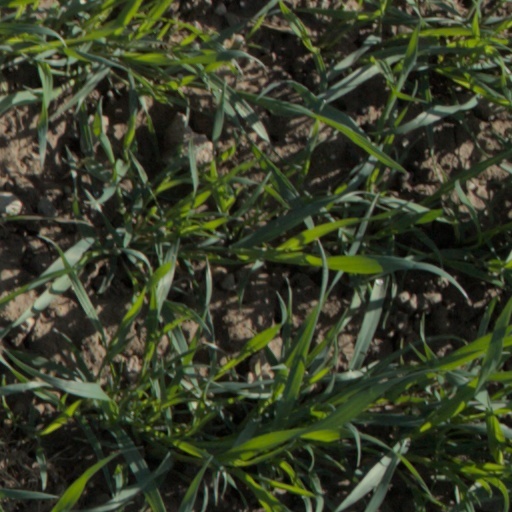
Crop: wheat